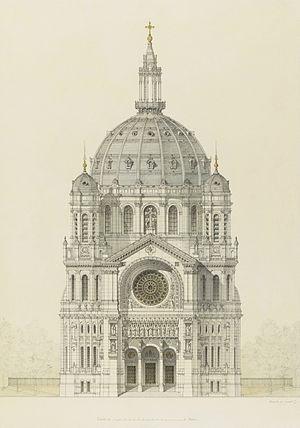
Le dessin est une technique de représentation visuelle sur un support plat. Le terme « dessin » désigne à la fois l'action de dessiner, l'ouvrage graphique qui en résulte, et la forme d'un objet quelconque.